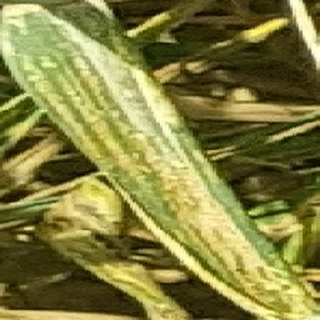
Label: wheat_yellow_rust